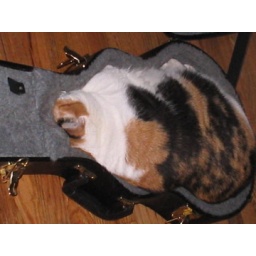
cat in guitar case